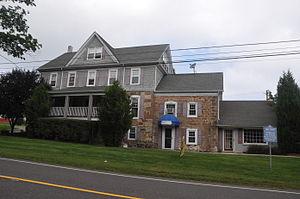
Annandale est une communauté non incorporée et une census-designated place américaine située dans le township de Clinton, dans le comté de Hunterdon de l'État du New Jersey. En 2010, Annandale compte 1 695 habitants.
Clinton Township est un township américain situé dans le comté de Hunterdon au New Jersey.